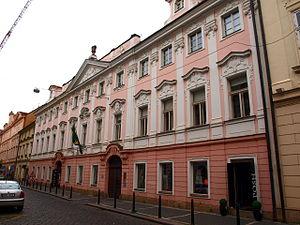
Le palais Neuberg est un palais baroque situé dans la Nouvelle Ville de Prague. Le palais est actuellement le siège de l'ambassade du Brésil. Il est protégé en tant que monument culturel de la République tchèque.